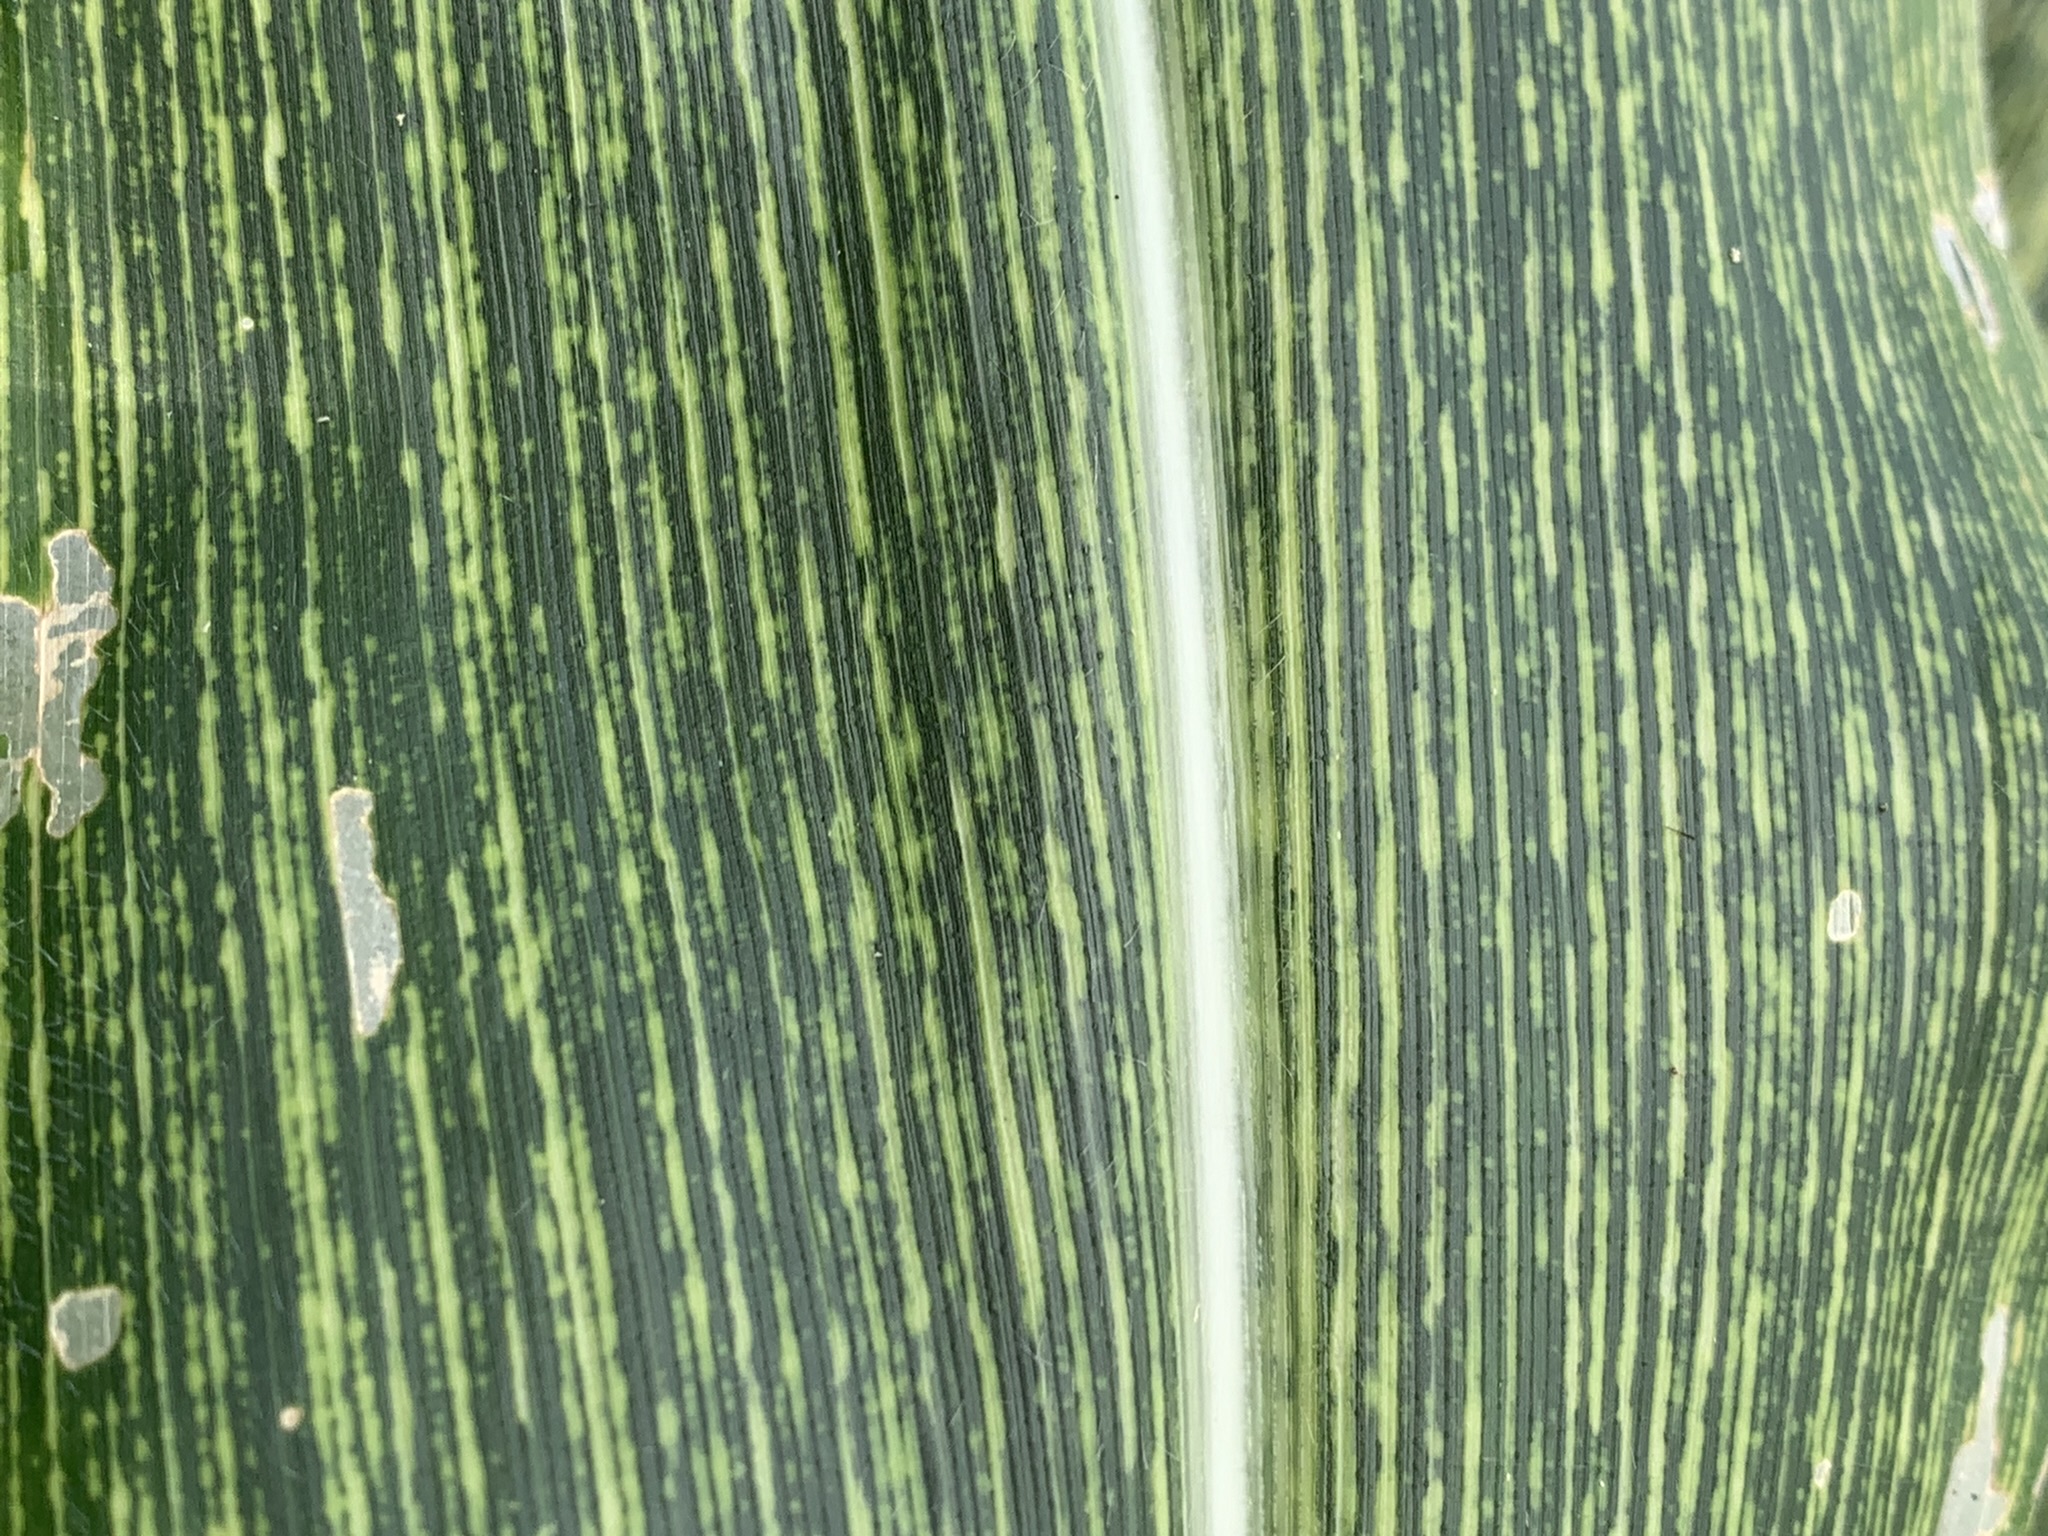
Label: MSV